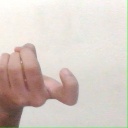
अक्षर: ज